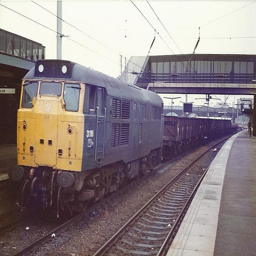
A train engine carrying carts down a track.
A yellow train docking at a train station
a big train sits parked next to a building
A train pulling into an empty train station
Blue and black train pulling cars behind it under bridge.